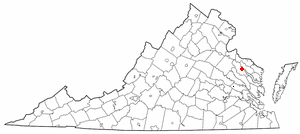
La ville américaine de Tappahannock est le siège du comté d’Essex, dans l’État de Virginie. Lors du recensement de 2000, sa population s’élevait à 2 068 habitants.